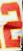
Number: 2